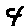
Label: 4